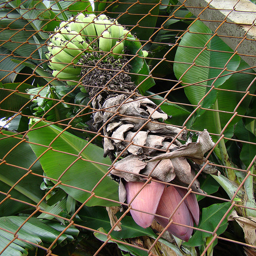
A plant that is growing into a fence with some pink colored off shoot.
A banana tree with a bunch of unripe bananas hanging from it.
Picture of a plant blooming behind a rusted fence
Some green and red  banana plants behind a fence
a banana tree and bananas behind a fence